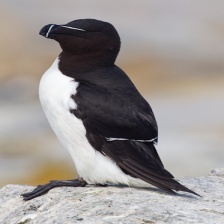
Species: RAZORBILL
Scientific name: ALCA TORDA